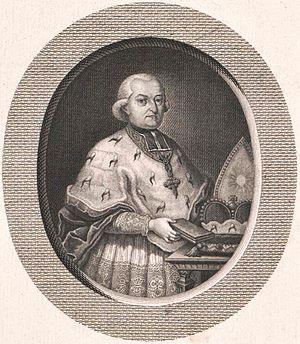
Joseph von Stubenberg est prince-évêque de la Principauté épiscopale d'Eichstätt de 1791 à 1802 puis évêque du diocèse d'Eichstätt jusqu'en 1821. Il est également le premier archevêque de Bamberg de 1818 à sa mort.